William Pollin

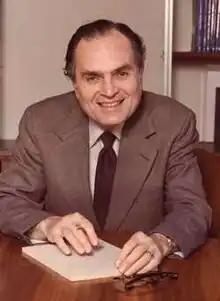

Dr. William Pollin (May 13, 1922 - January 25, 2008) was a psychiatrist who served as the second director of the National Institute on Drug Abuse and as a staff member of the National Institute of Mental Health. He is best remembered as the person who "declared cigarette smoking was more addictive than alcohol or heroin."